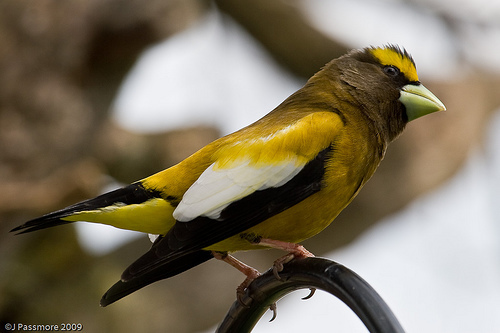
the bird has a small green bill and curved feet.
the bird has strikingly bright yellow color all over it's body with streaks of black and white on it's coverts.
this bird's wings have white coverlets and black secondaries, the bill is thick and pointed, the crown is yellow, and the breast is gold.
this bird has a speckled belly and breast with a short pointy bill.
bird with fat and sharp pointed greenish yellow beak, and brown throat and breast, and pinkish brown tarsus and feet
this is a very colorful bird, with a yellow belly and eyebrows, black primaries, and white secondaries.
this is a multicolored bird with a head of brown and yellow wings of yellow black and white and a tail of yellow and black.
this colorful bird has a large greenish beak, yellow crest and brown head, with black, yellow, and white covering the rest of its body.
this bird has wings that are black and white and has a yellow body
this bird has a tuft of feathers on its crown and beautiful white and black wings.
Species: Evening Grosbeak